January 2018 lunar eclipse

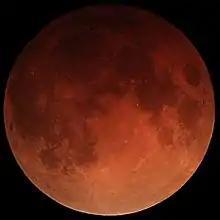
Totality as viewed from Lomita, California

A total lunar eclipse occurred at the Moon’s ascending node of orbit on Wednesday, January 31, 2018, with an umbral magnitude of 1.3155. A lunar eclipse occurs when the Moon moves into the Earth's shadow, causing the Moon to be darkened. A total lunar eclipse occurs when the Moon's near side entirely passes into the Earth's umbral shadow. Unlike a solar eclipse, which can only be viewed from a relatively small area of the world, a lunar eclipse may be viewed from anywhere on the night side of Earth. A total lunar eclipse can last up to nearly two hours, while a total solar eclipse lasts only a few minutes at any given place, because the Moon's shadow is smaller. Occurring about 1.4 days after perigee (on January 30, 2018, at 4:55 UTC), the Moon's apparent diameter was larger.